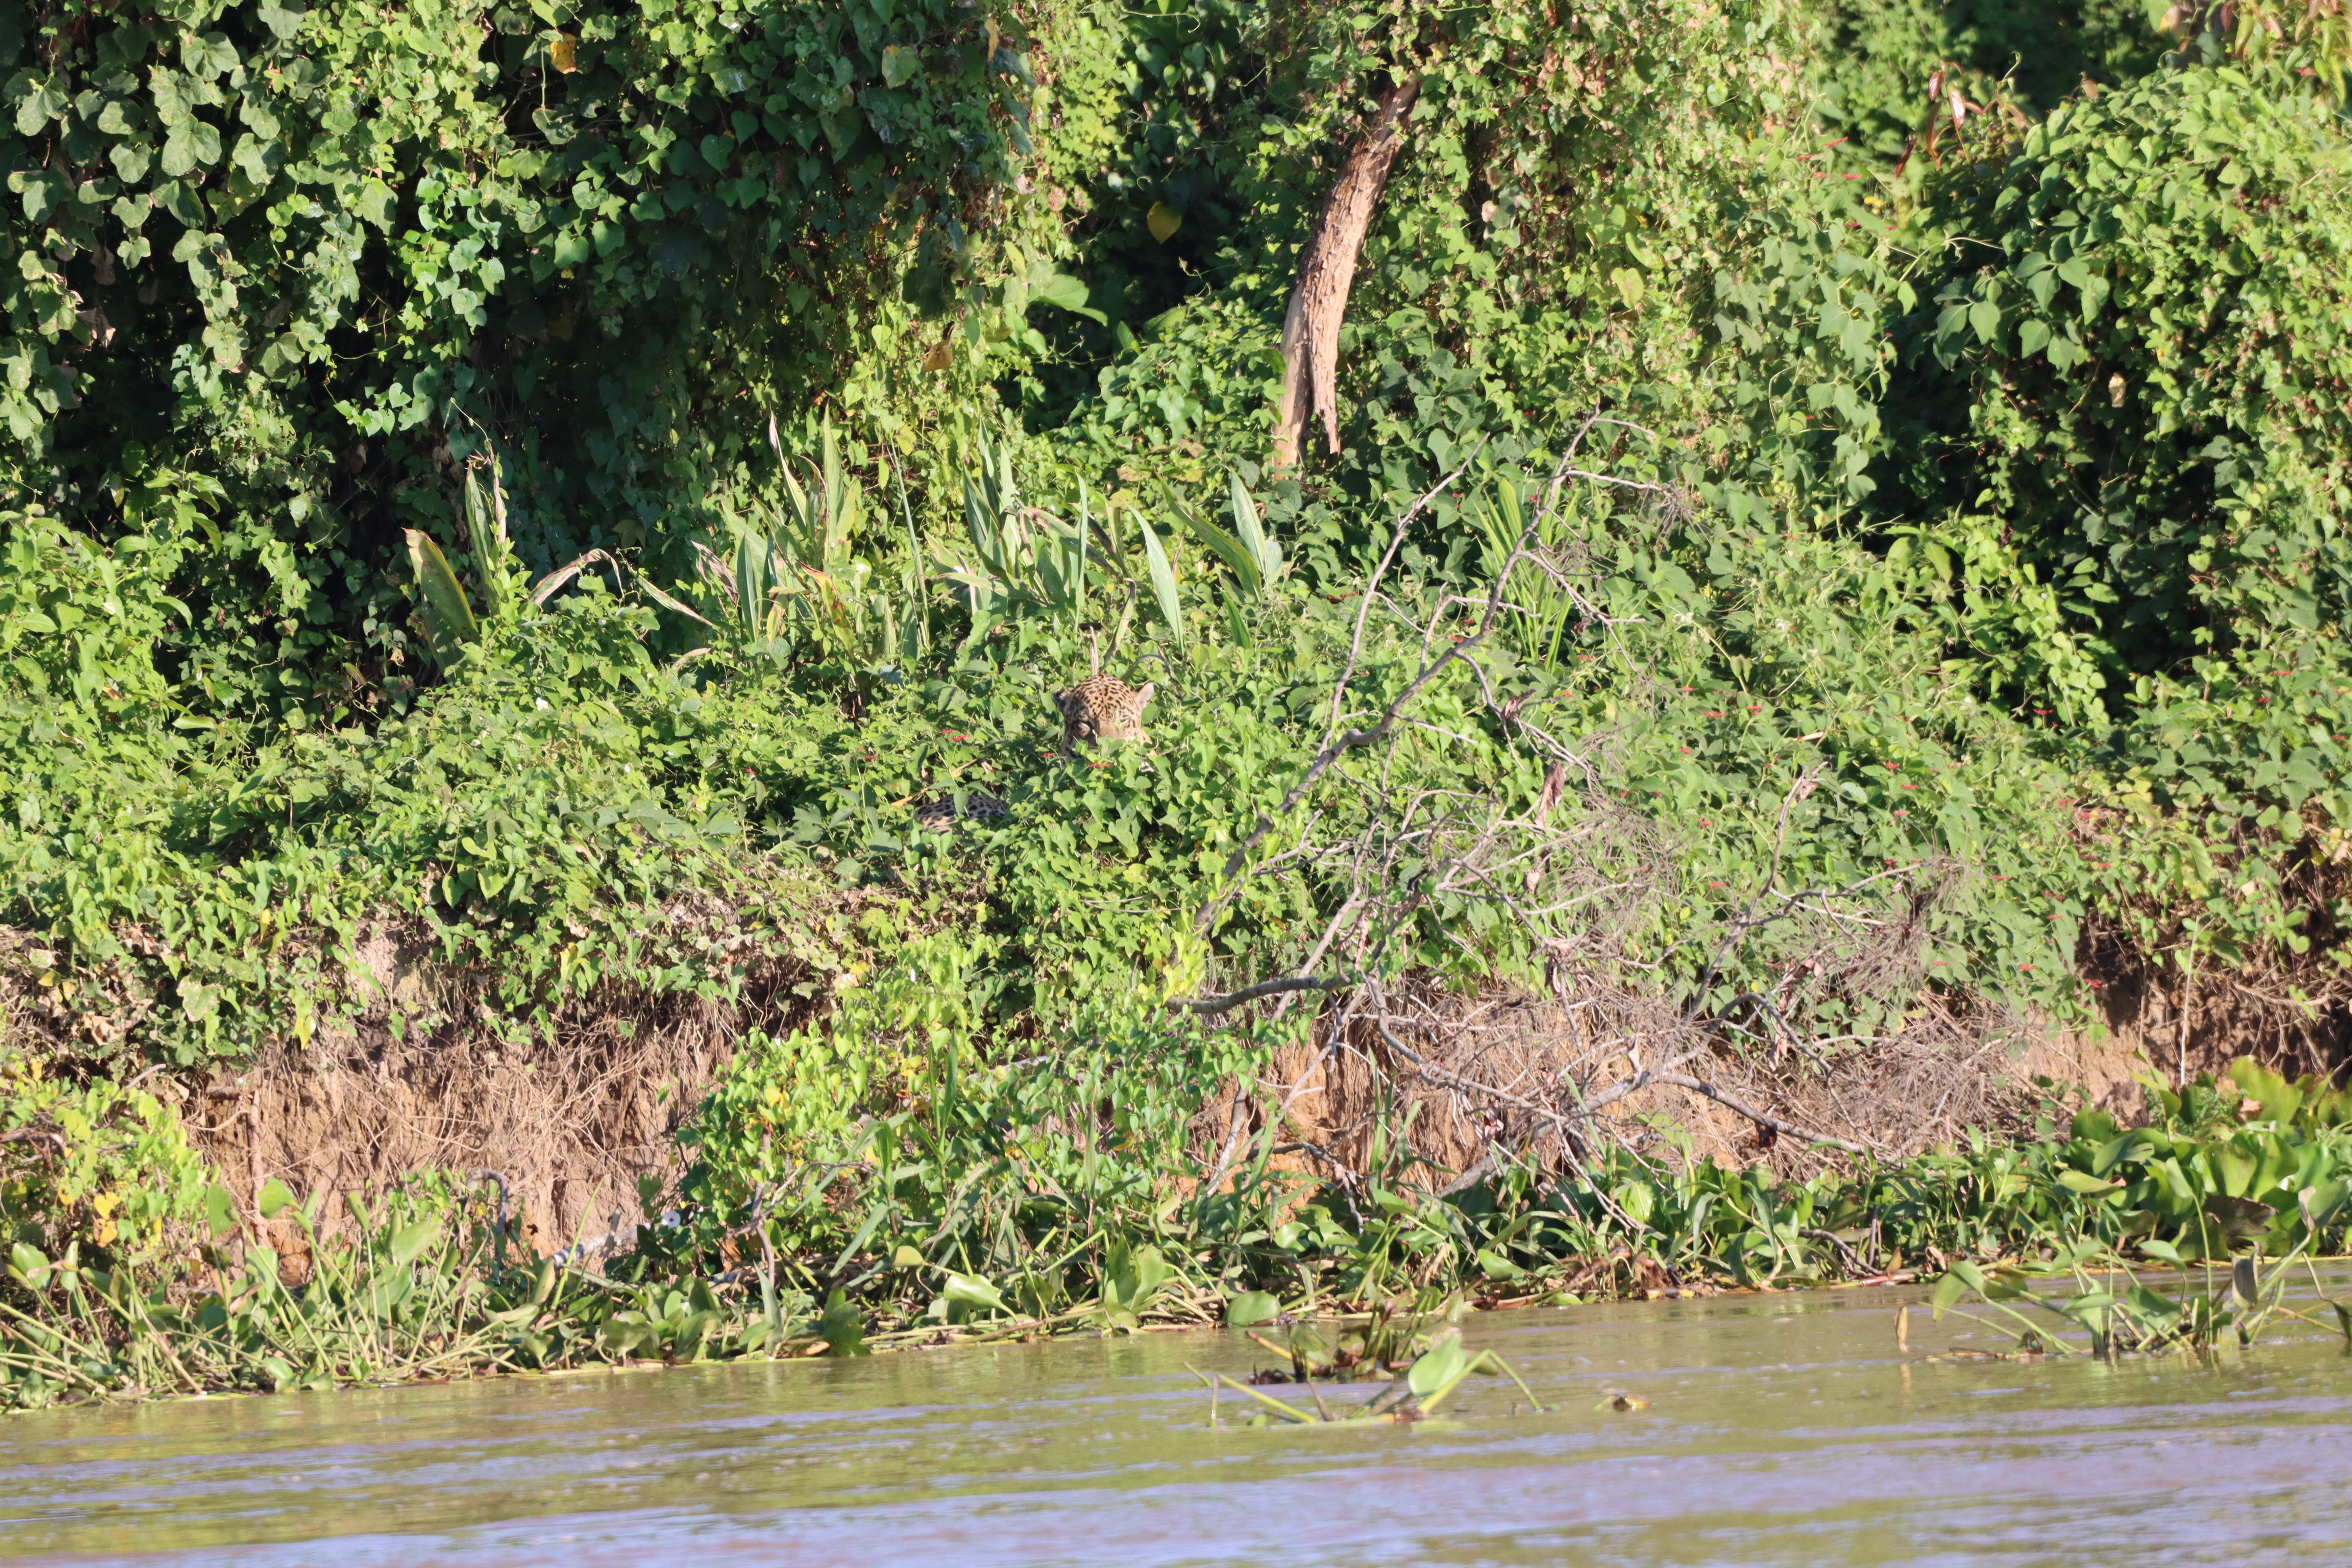
Jaguar: Kwang